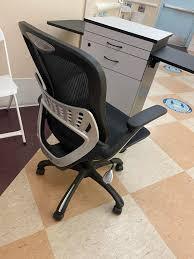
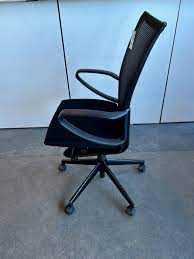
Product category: items_chair
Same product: no